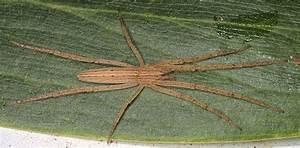
spider